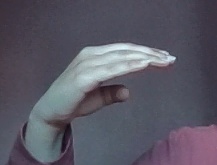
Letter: jeem